Chariot clock

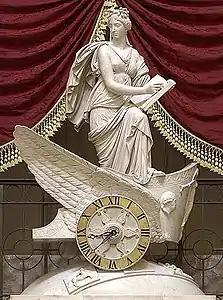
"Car of History" by Carlo Franzoni, 1819, features a life size statue of Clio, the muse of history. It is the largest chariot clock ever made, and is exhibited in National Statuary Hall, US Capitol.

A chariot clock is a type of mantel/table figural clock in the form of a chariot whose dial is set into the wheel or elsewhere, its origins date back to the second half of the 16th century southern Germany. Normally of classical mythology subject matter, it has been made in different periods and styles such as Renaissance, Louis XV, Louis XVI, Empire, Napoleon III, Art Deco, etc.